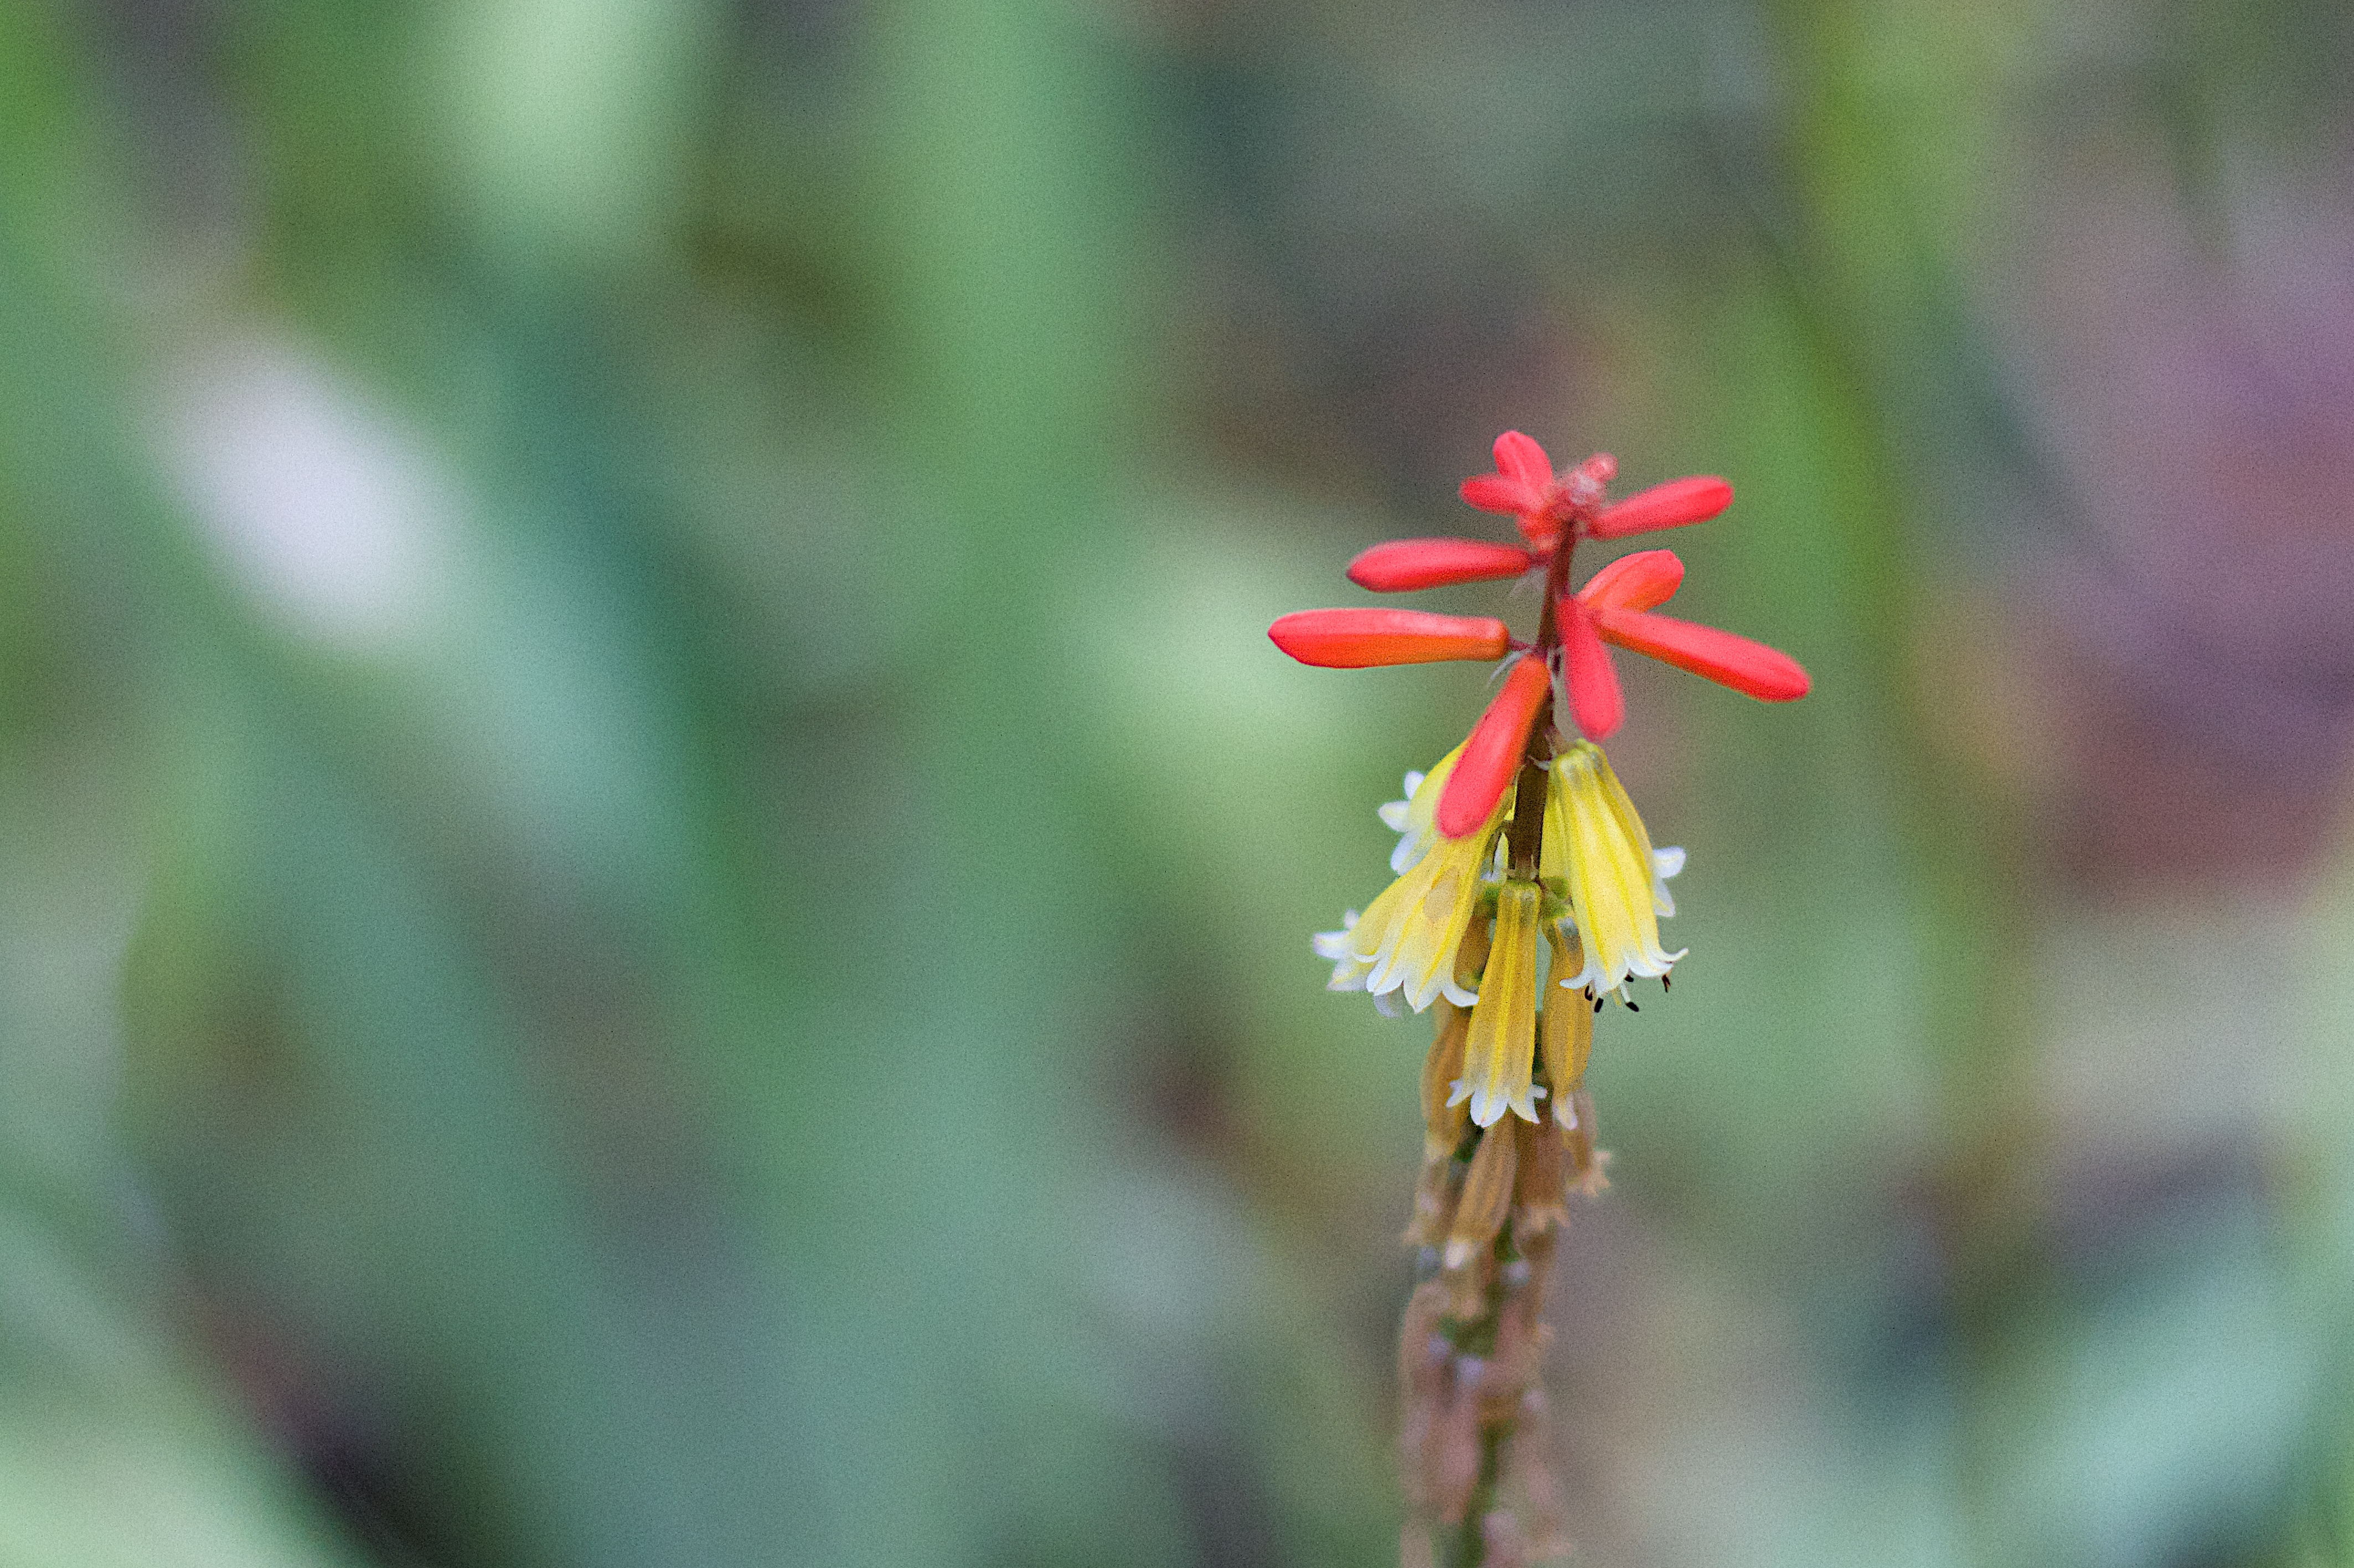
nature, blossom, plant, photography, leaf, flower, green, botany, flora, wildflower, close up, 2015365, macro photography, flowering plant, plant stem, land plant